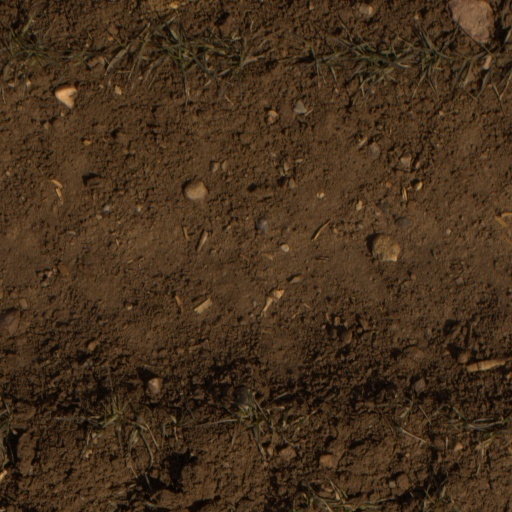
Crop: wheat